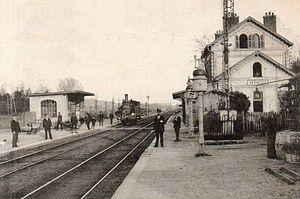
Une locomotive stationne sur la voie paire en direction d'Ormoy-Villers (au fond de la photo). Le personnel de la gare pose pour le photographe.
La ligne d'Ormoy-Villers à Boves est une ligne ferroviaire qui relie la banlieue parisienne nord-est à la région d'Amiens. Très utilisée au temps de la traction à vapeur pour acheminer le charbon du bassin houiller du nord de la France vers la région parisienne, en évitant ainsi l'emprunt de la section Amiens - Paris très chargée, elle est utilisée aujourd'hui pour le trafic des marchandises entre Ormoy-Villers et la ligne de Creil à Jeumont et en trafic voyageurs entre Estrées-Saint-Denis et Boves.